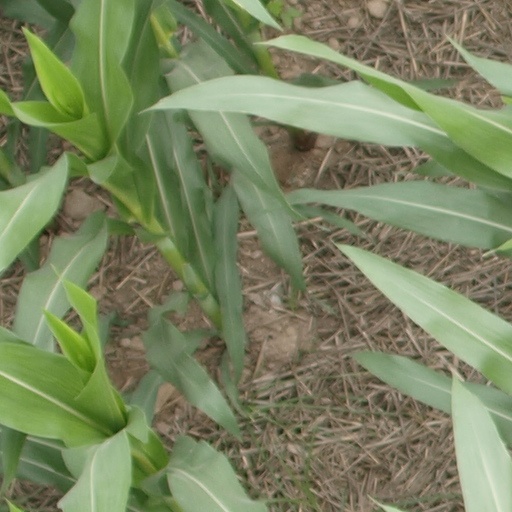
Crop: maize; corn